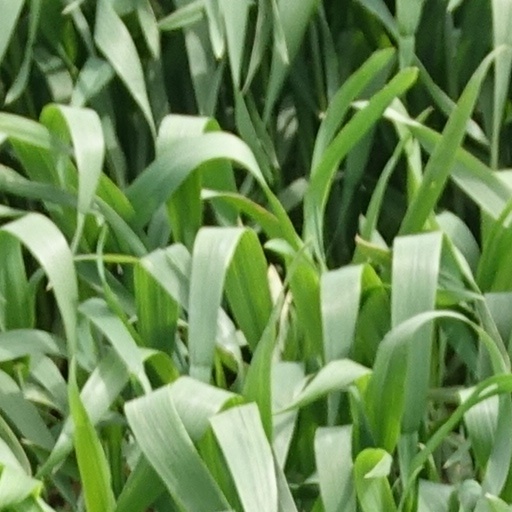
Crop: wheat